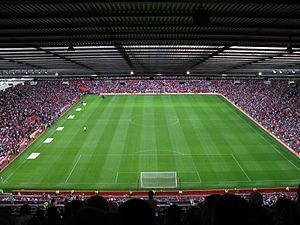
Old Trafford est un stade de football situé dans le comté du Grand Manchester, en Angleterre.